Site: brandenburg
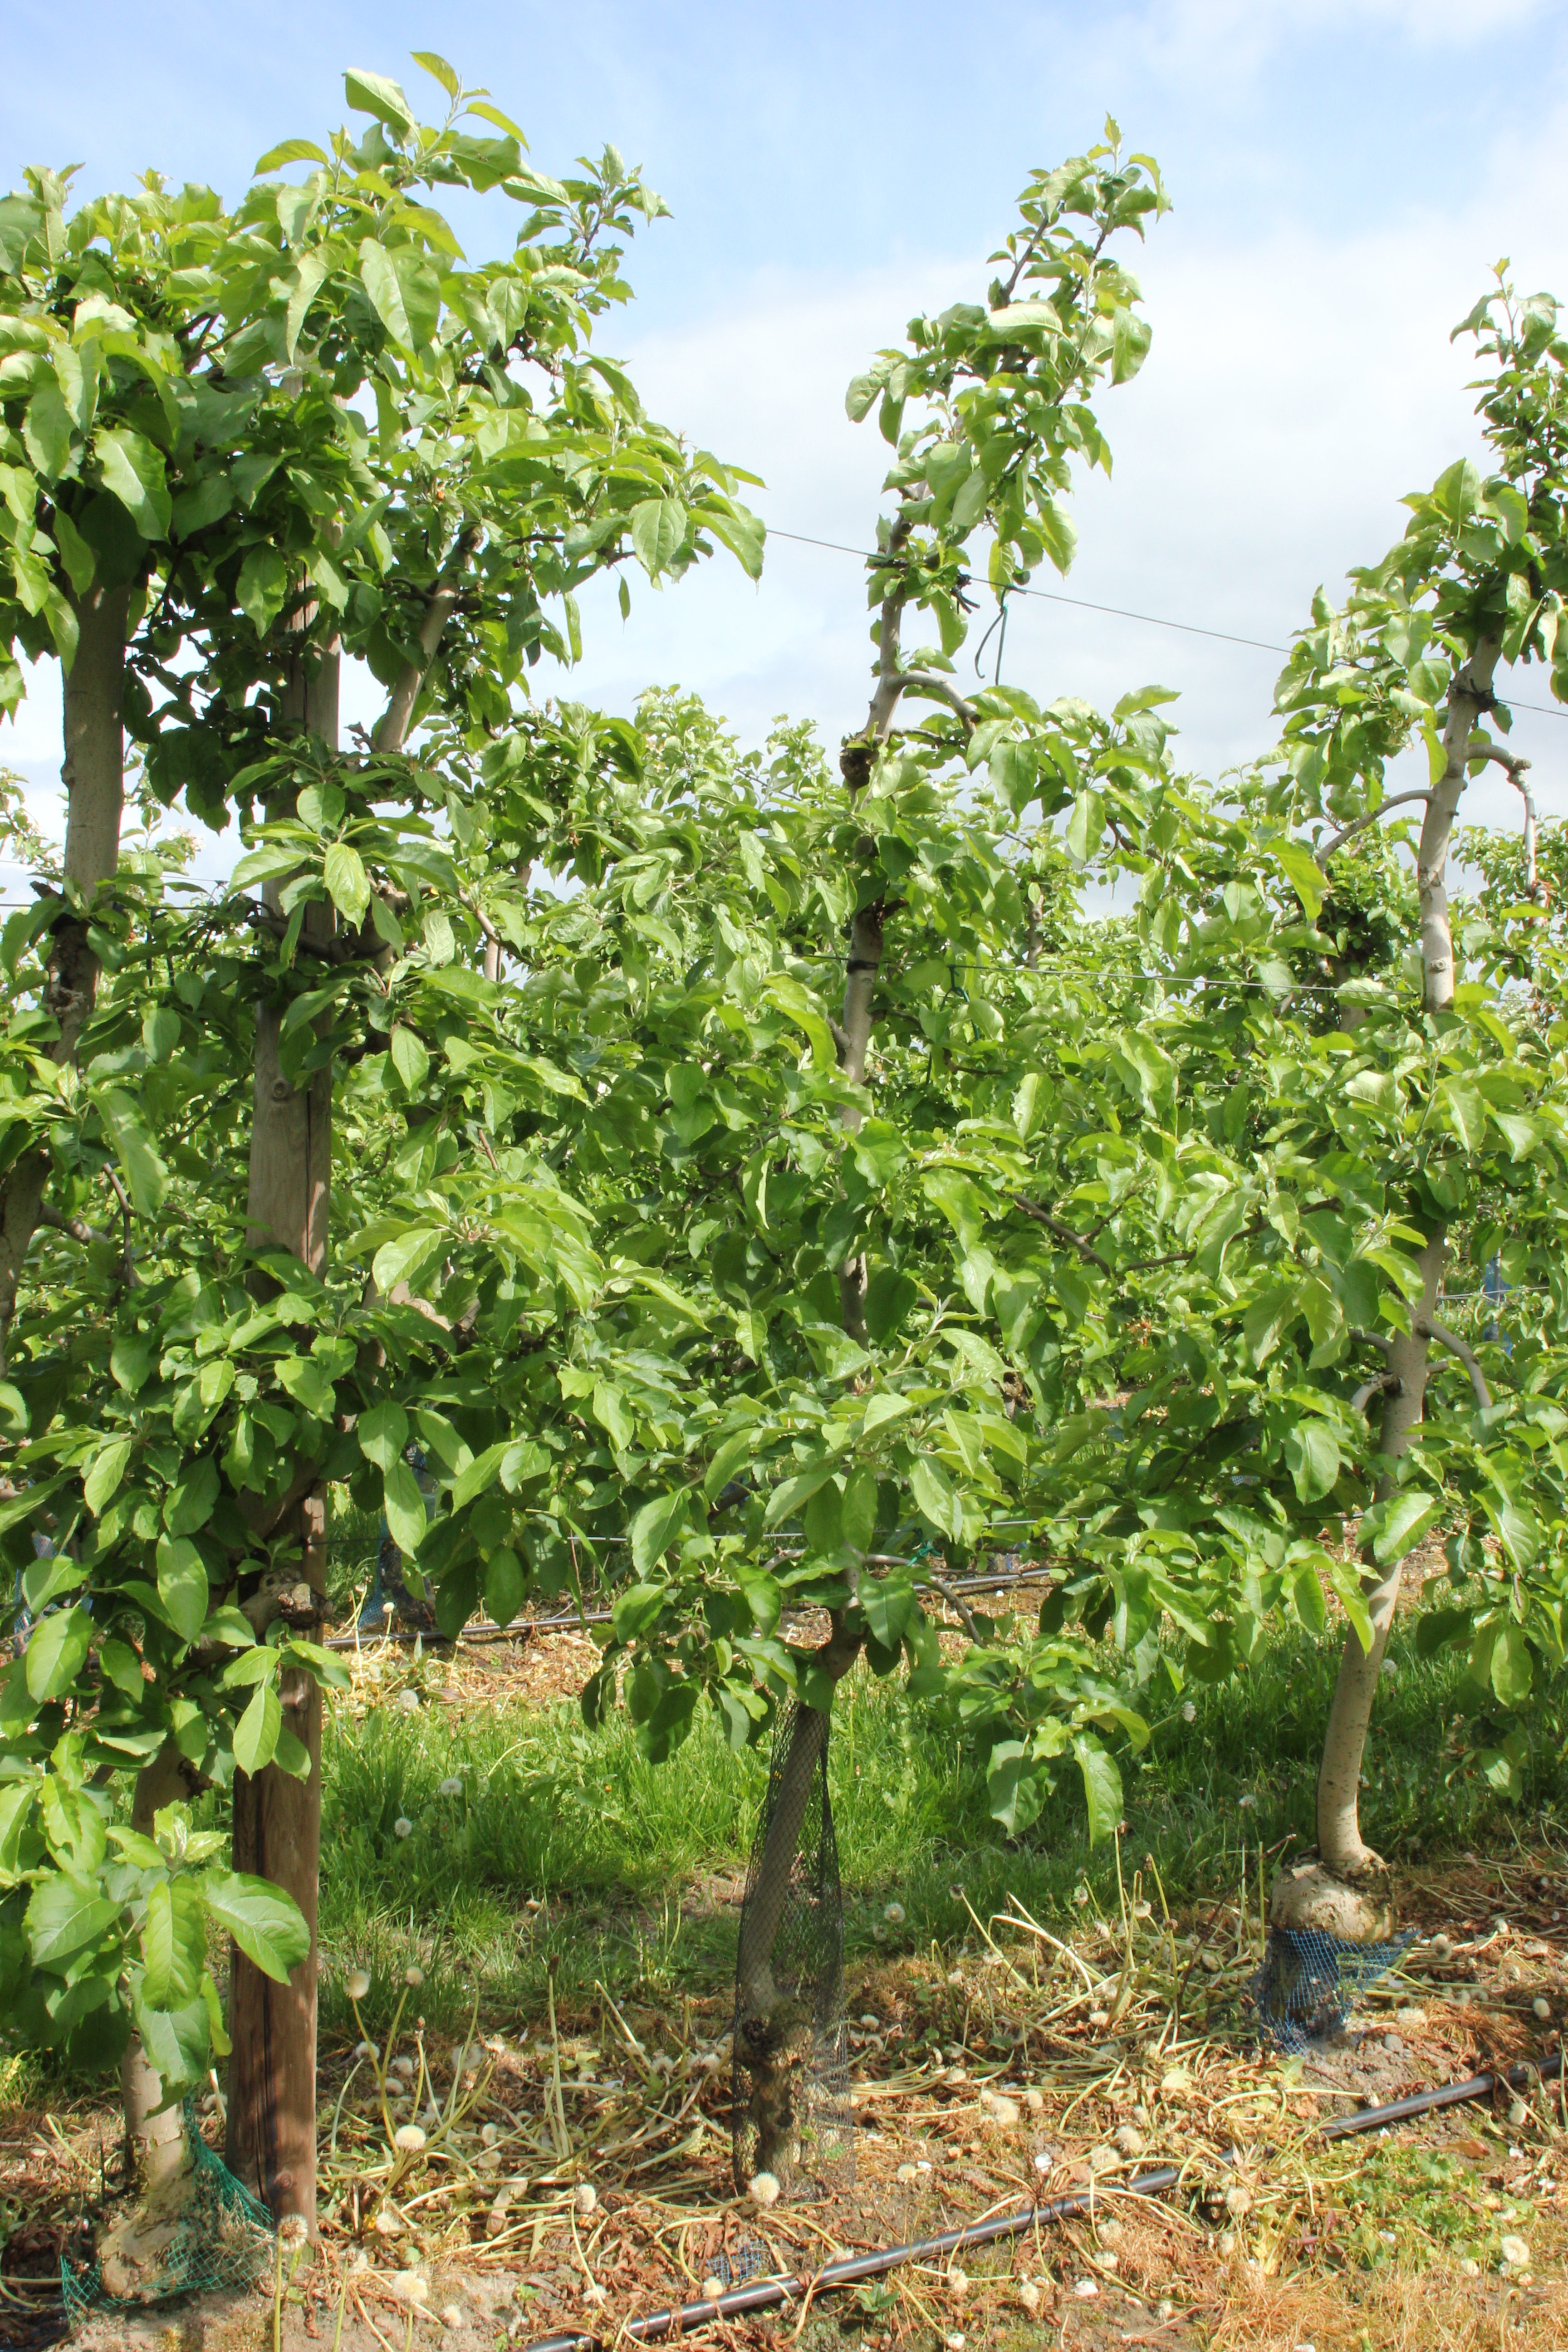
Growth stage (BBCH 67): Flowering